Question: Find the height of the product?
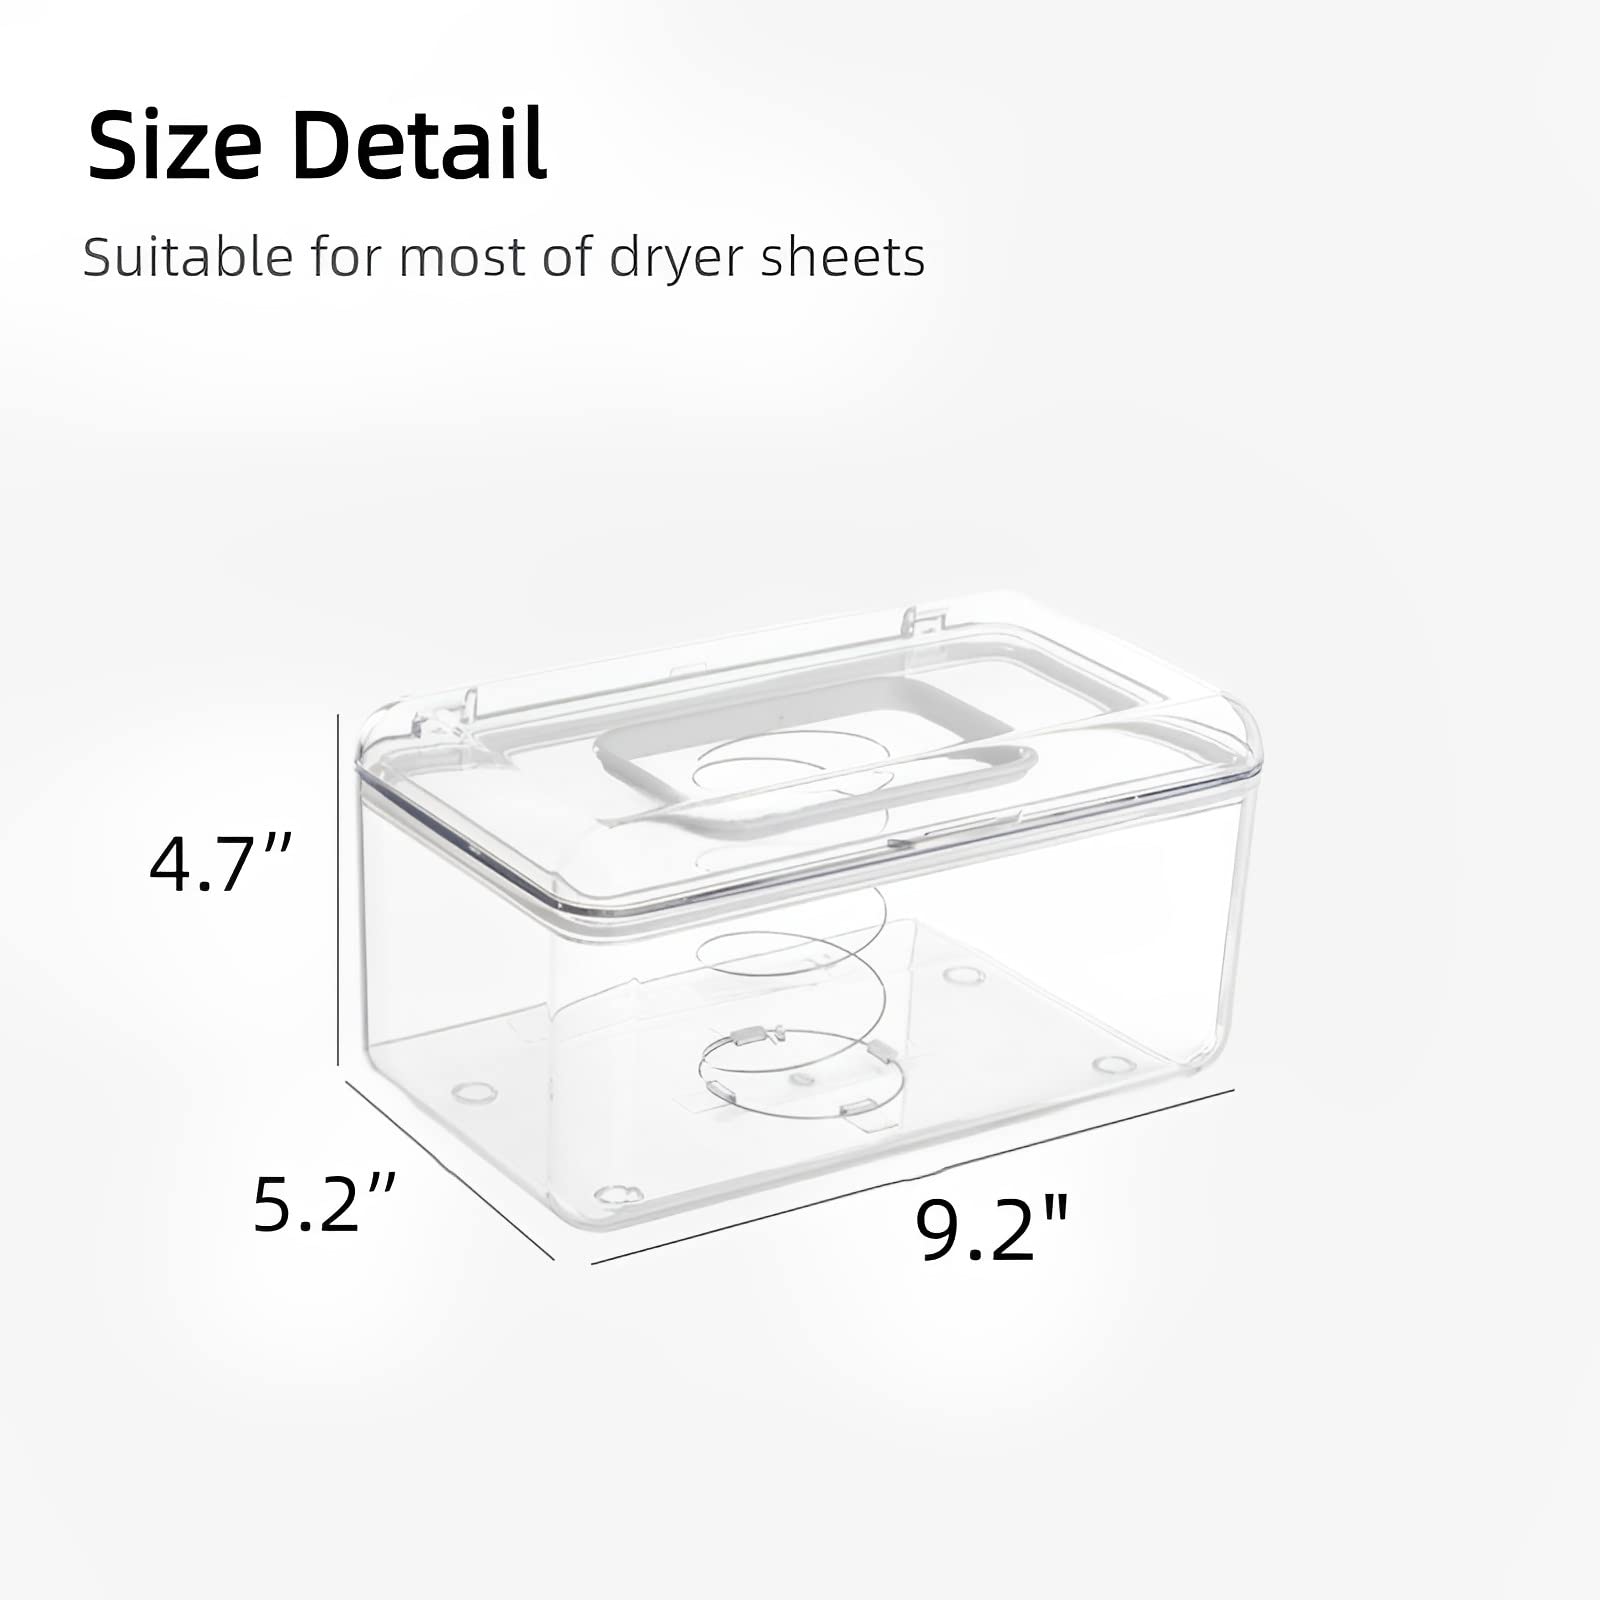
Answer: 4.7 inch